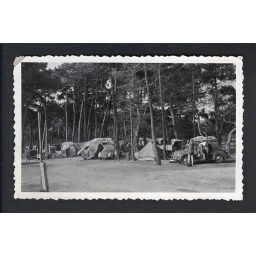
Happy campers in a pine forest somewhere in the South or South-West of France. Aah, la vie en pleine air...